One Day (2017 film)

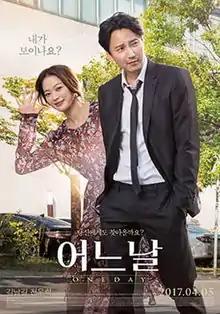
Theatrical release poster

One Day is a 2017 South Korean fantasy drama film directed by Lee Yoon-ki and starring Kim Nam-gil and Chun Woo-hee. The film was released on April 5, 2017.